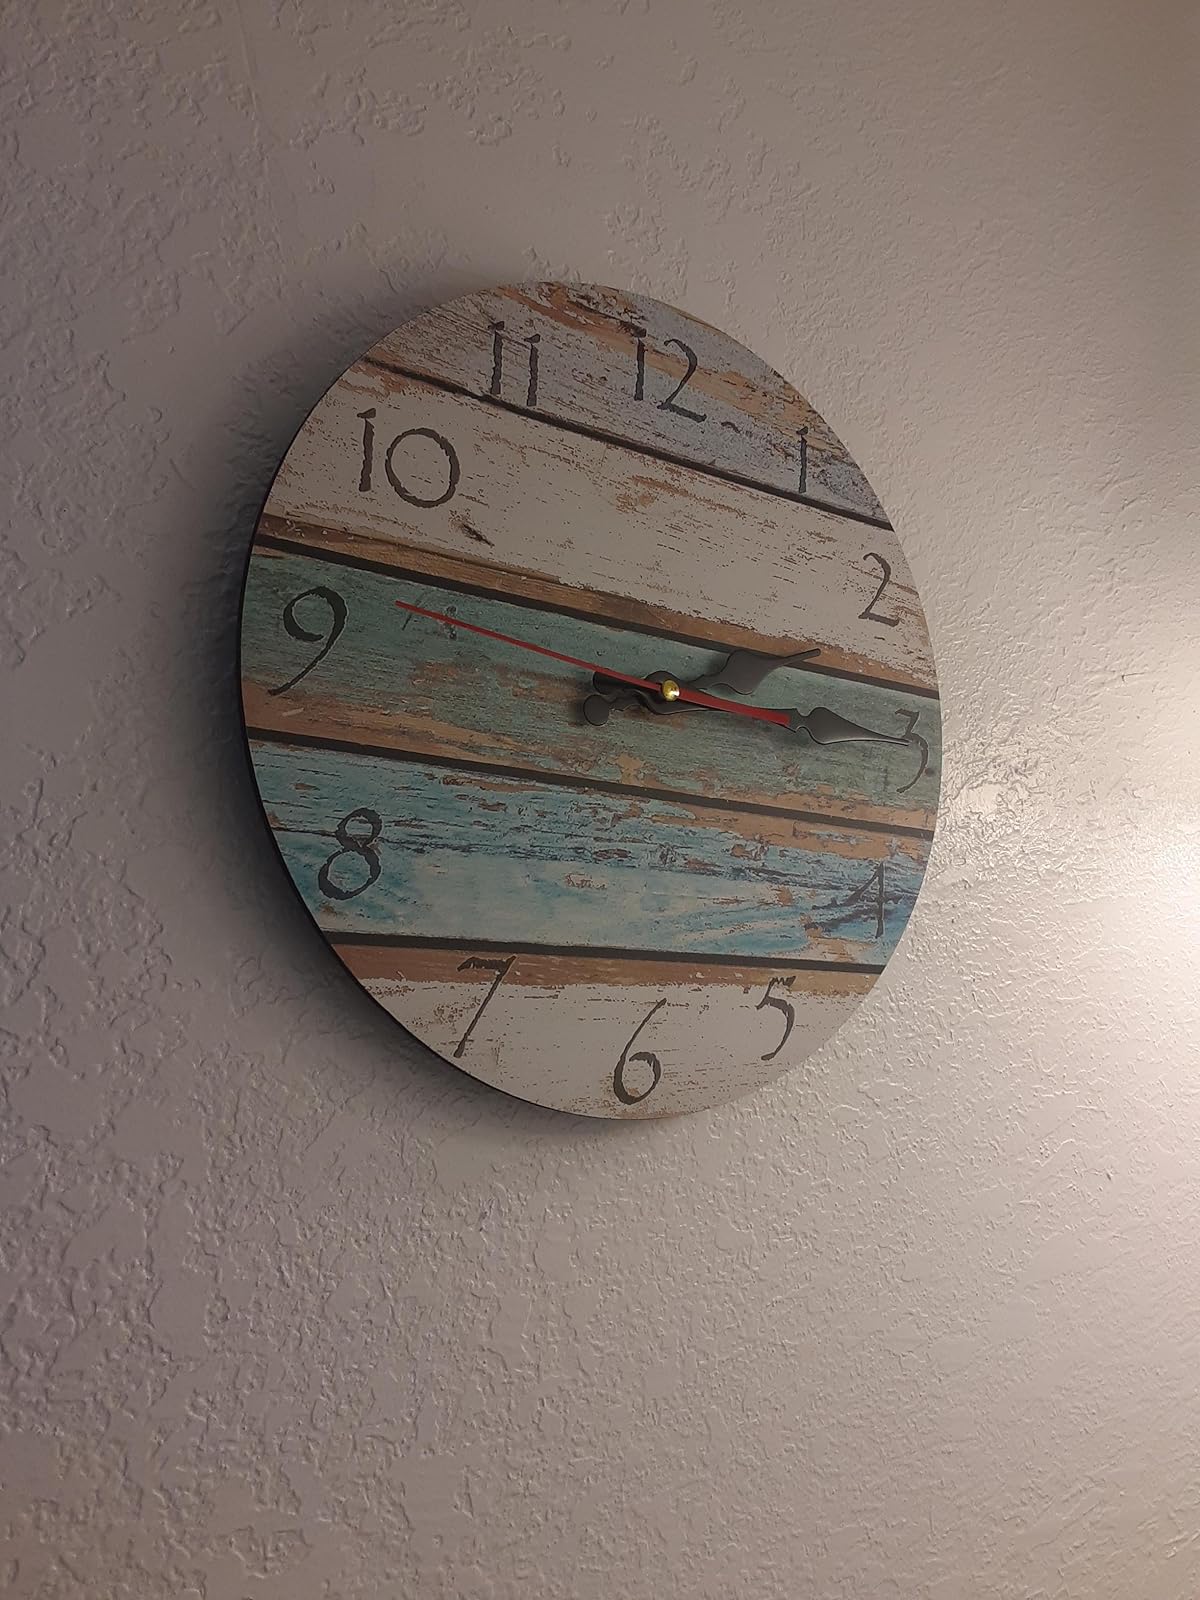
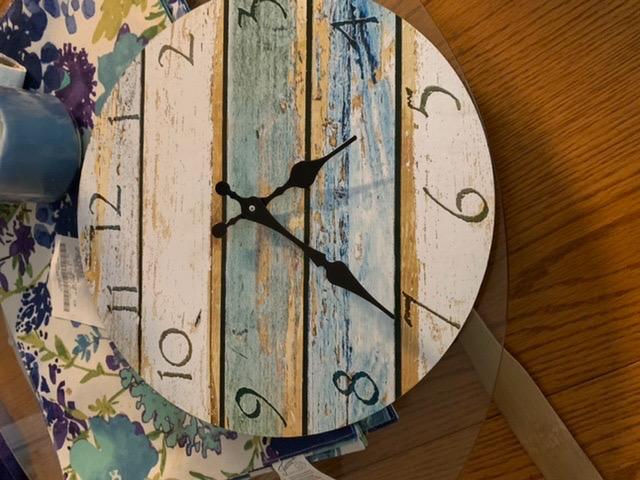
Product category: clock
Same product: yes